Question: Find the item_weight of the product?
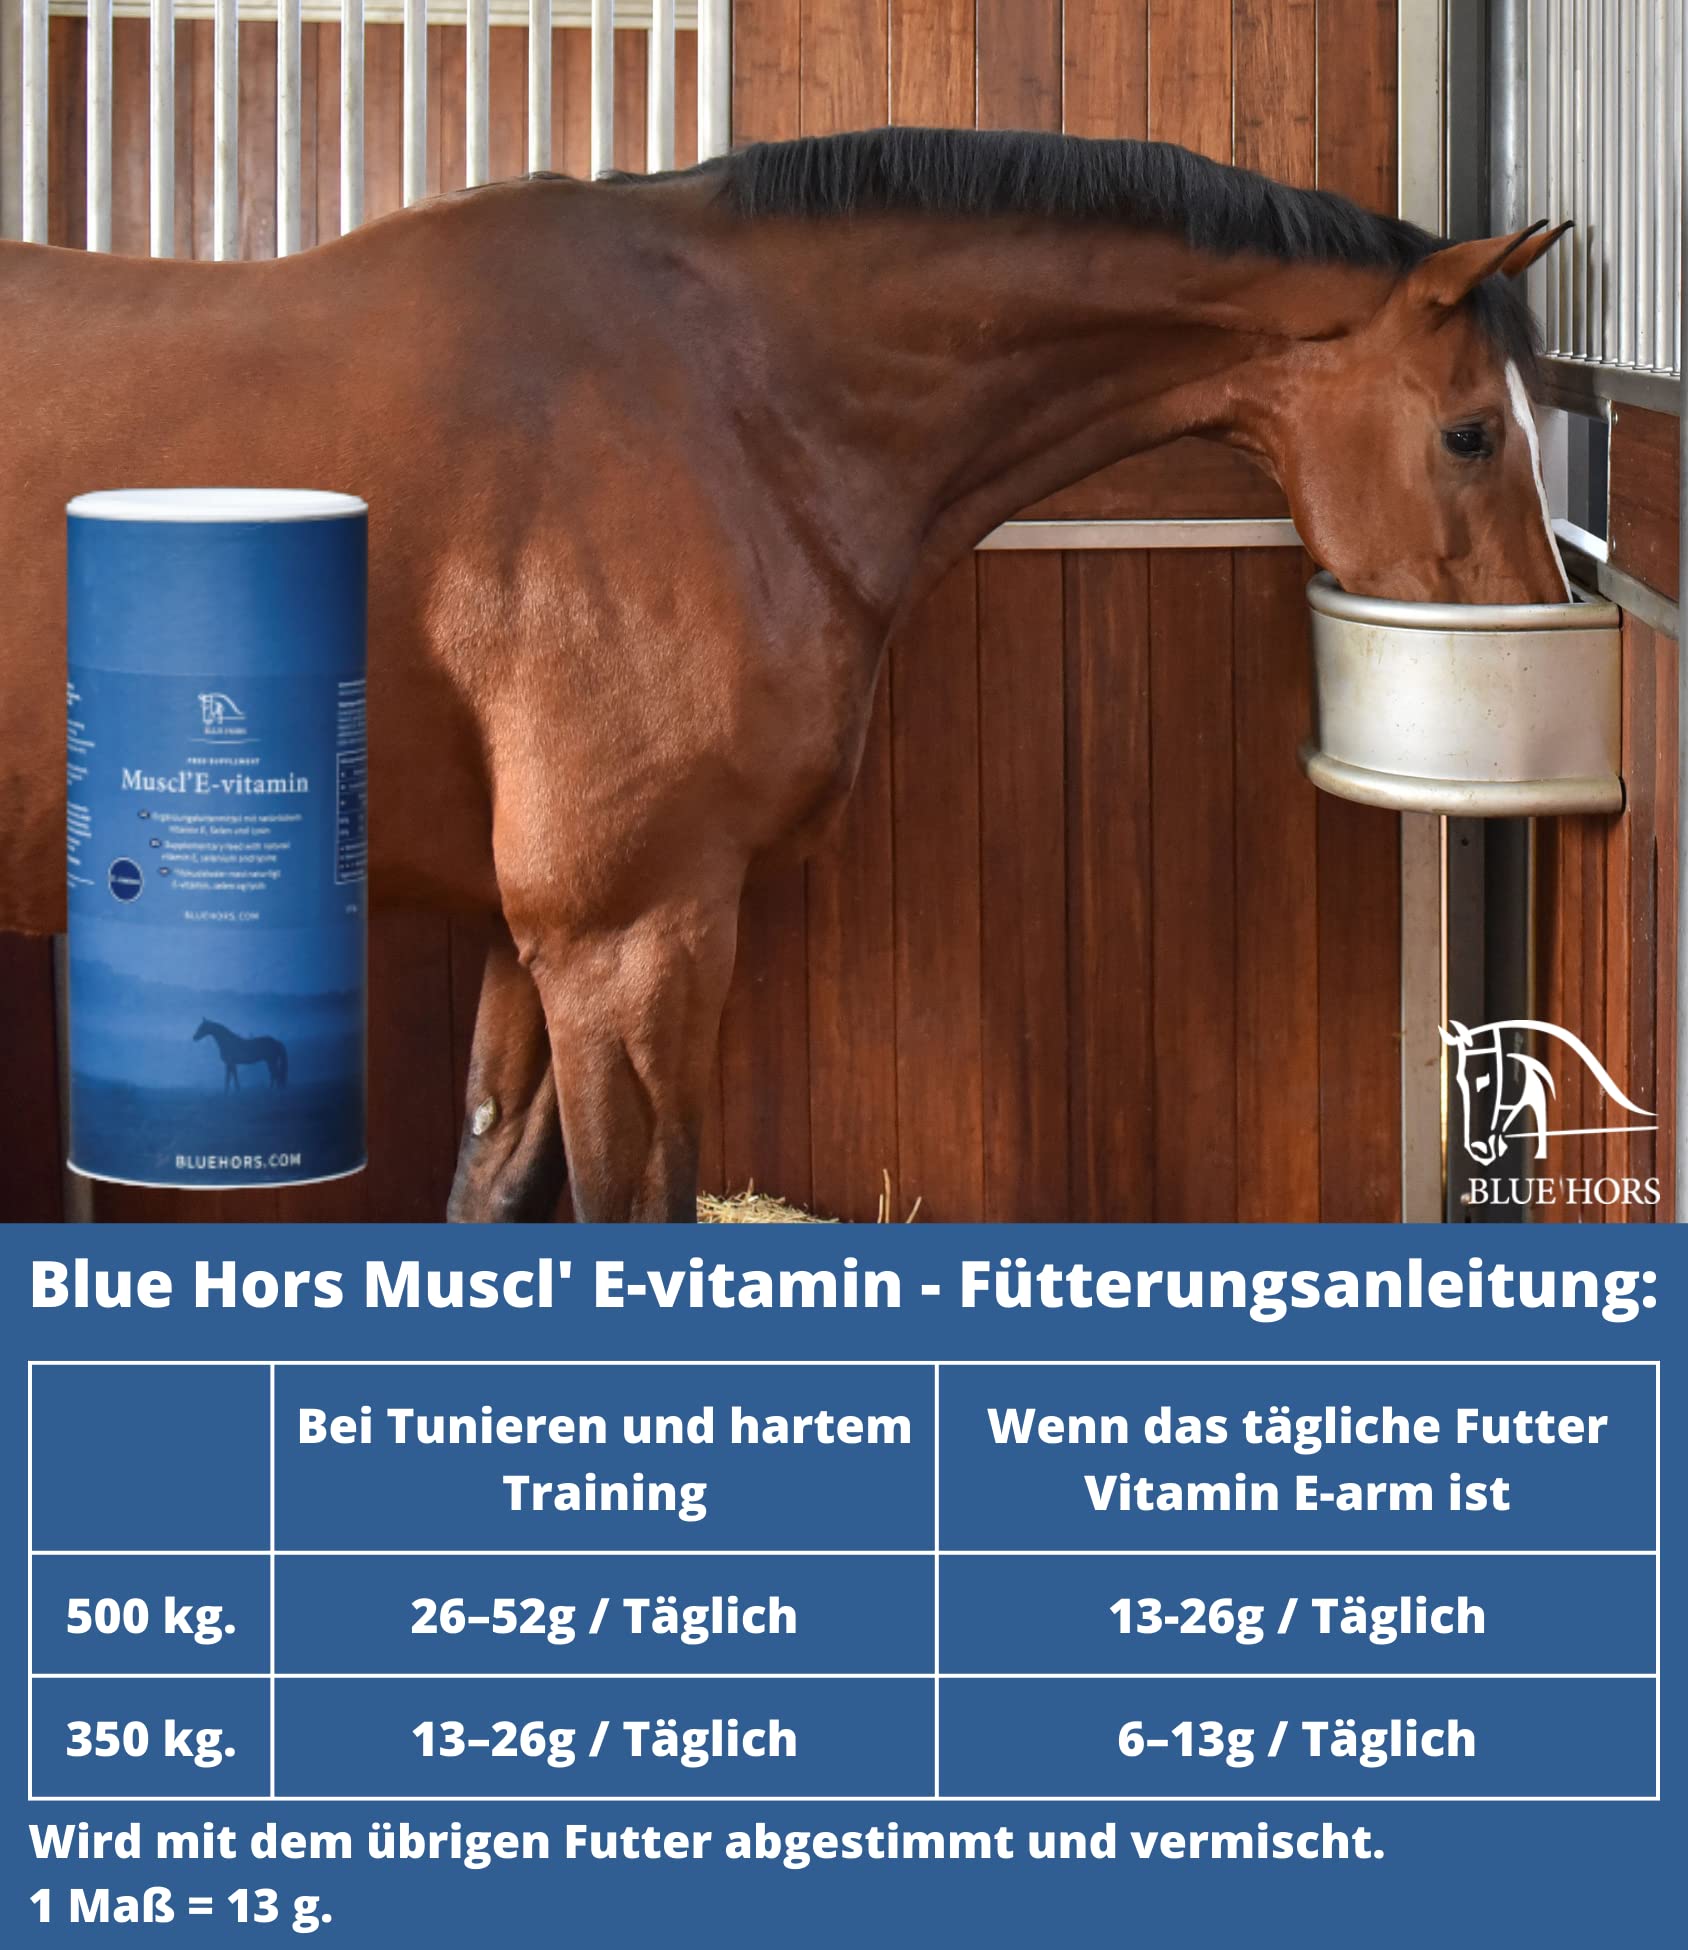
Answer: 13.0 gram